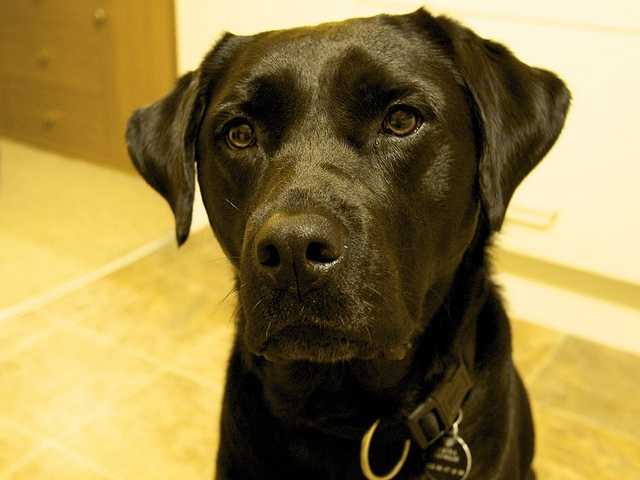
Closeup of a black dog sitting on tiled floor.
Single dog sitting and looking into the camera.
A close-up image of a black dog in a room.
This is a photo of a sad looking black lab dog.
A black dog inside a brightly lit room.